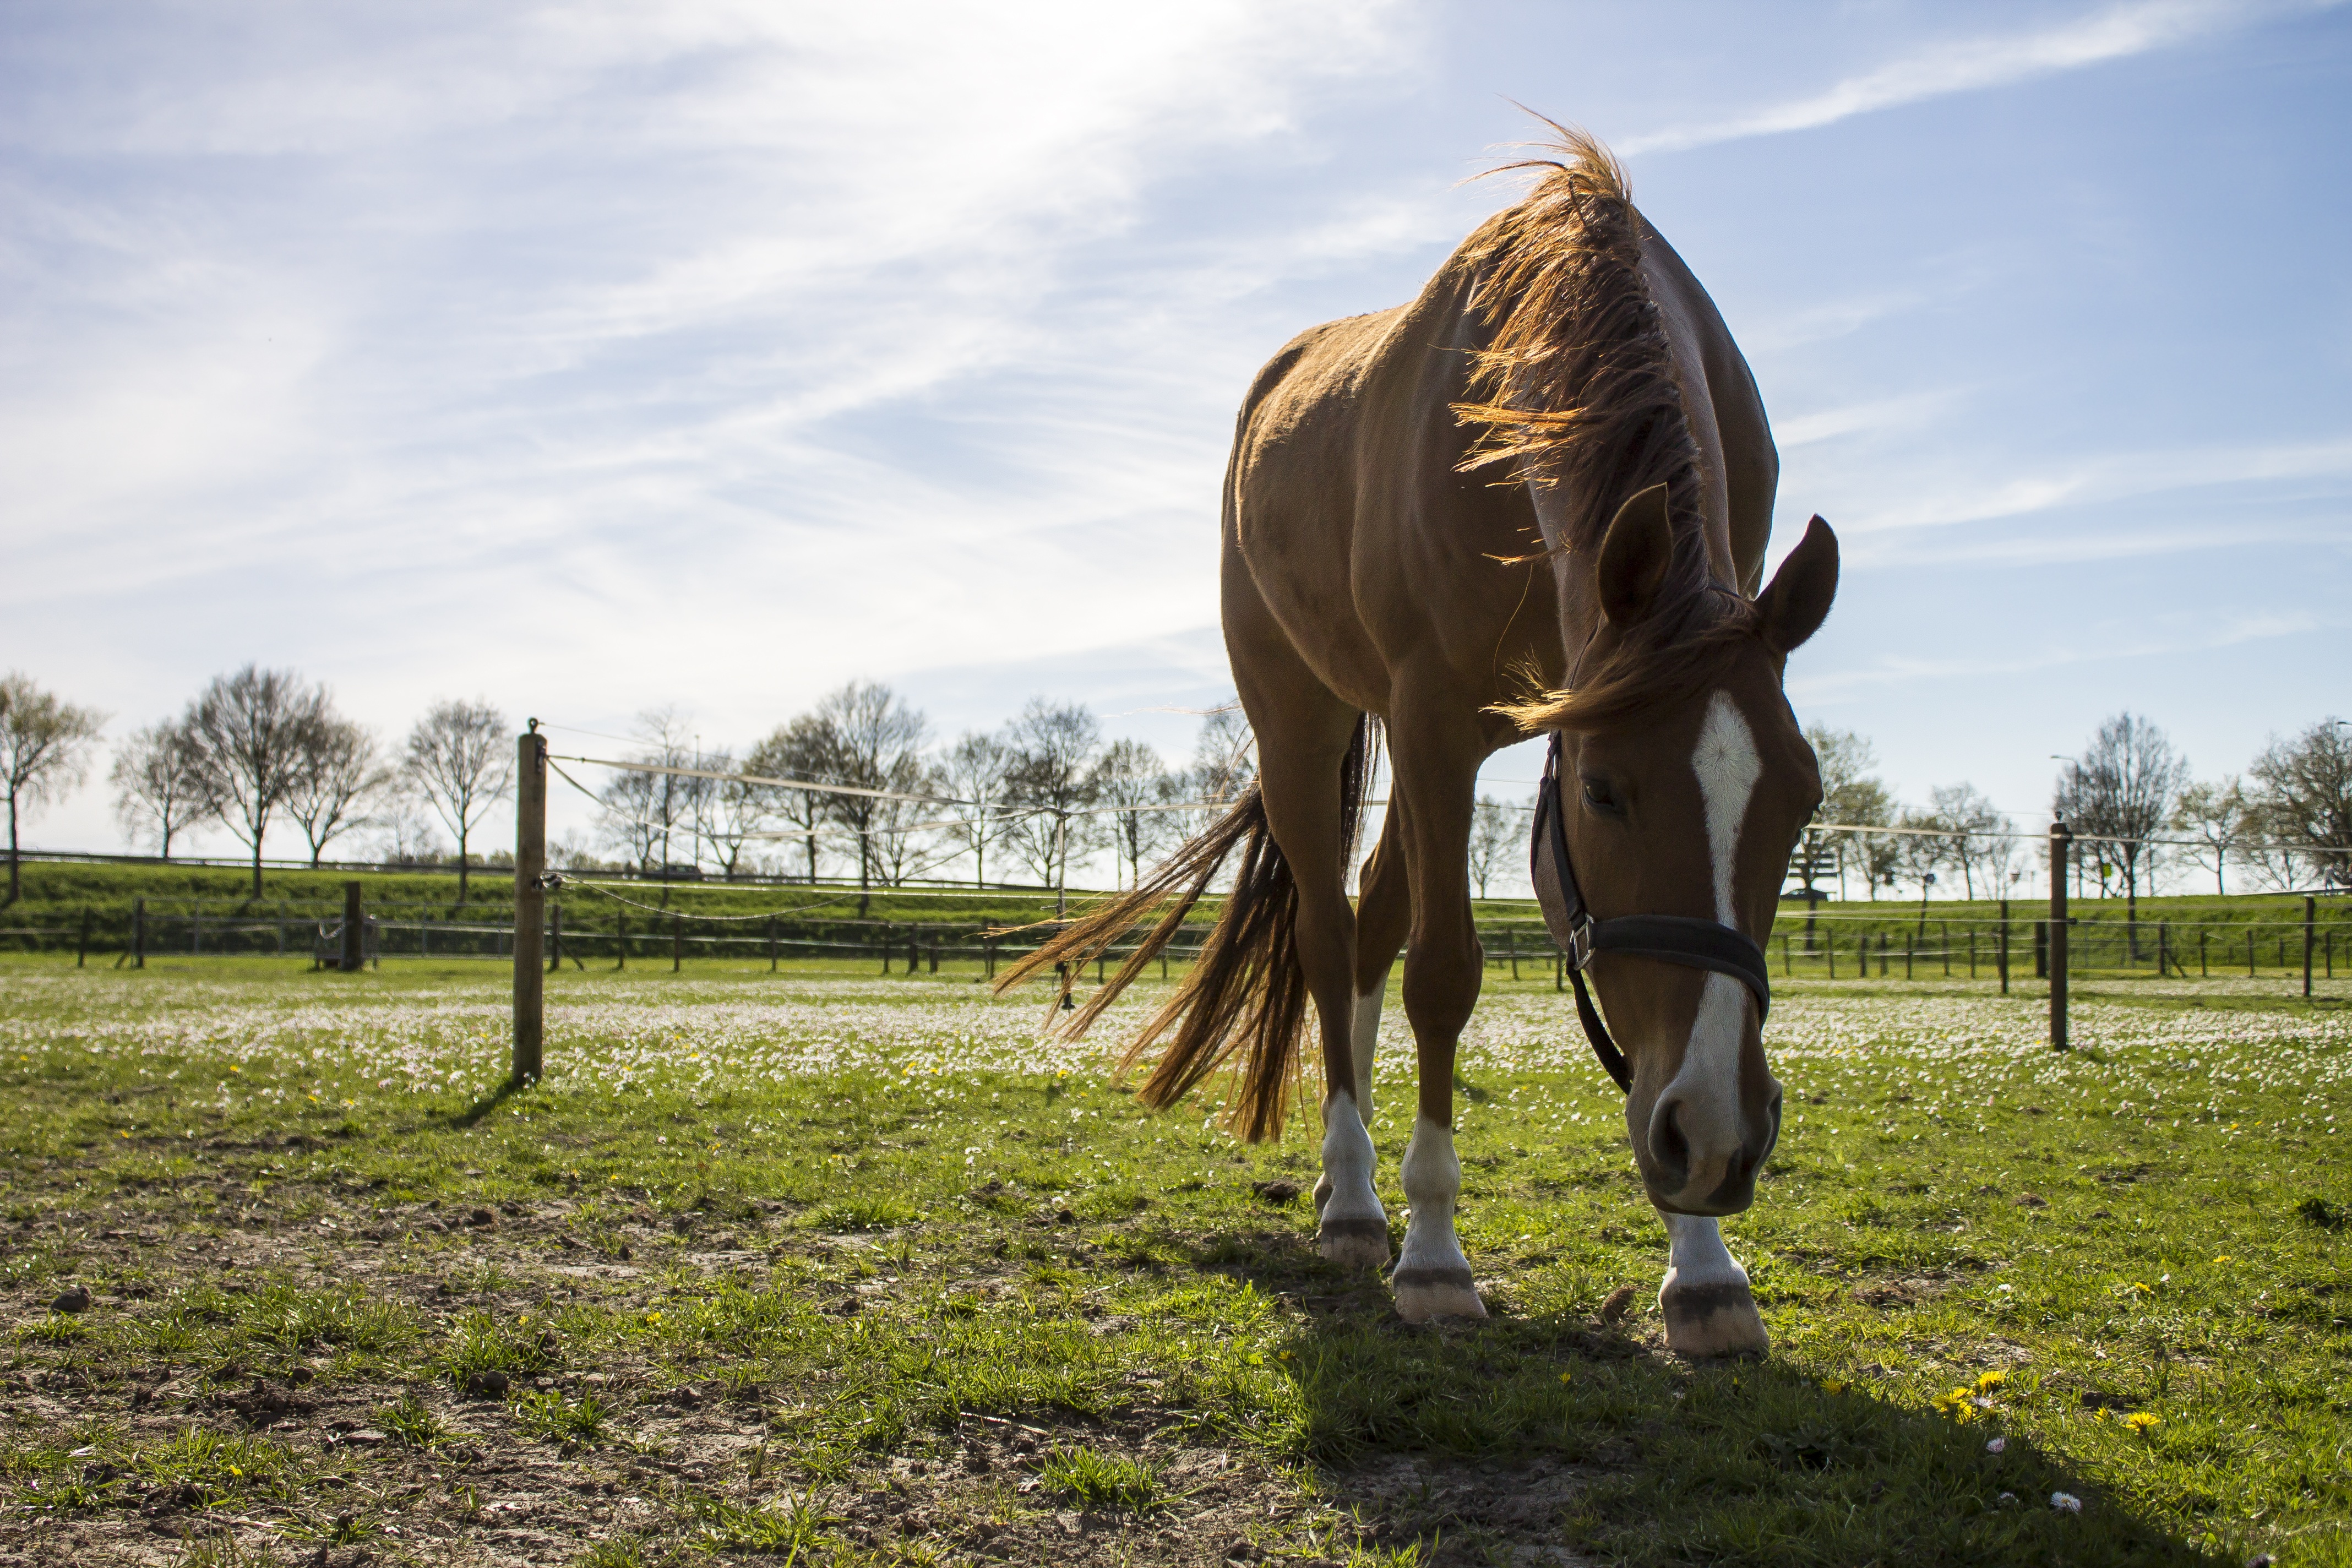
landscape, nature, grass, sun, field, farm, meadow, prairie, air, view, animal, spring, green, heaven, pasture, grazing, ranch, horse, brown, mammal, stallion, mane, blue, ear, blue sky, trees, horses, skies, clouds, animals, head, mare, muzzle, blue skies, rural area, pack animal, clear blue sky, horse like mammal, mustang horse